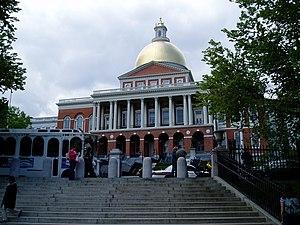
Boston [bɔstɔ̃] ou [bɔstɔn] est la capitale et la plus grande ville de l’État du Massachusetts et de la région de Nouvelle-Angleterre, dans le nord-est des États-Unis. La ville compte 673 184 habitants selon le bureau du recensement fédéral de 2016, et la zone métropolitaine de Boston-Cambridge-Quincy en concentre environ 4 628 910, ce qui fait d'elle la dixième agglomération des États-Unis. Elle constitue le nord de la mégalopole du Nord-Est des États-Unis, communément appelée BosWash, qui s'étend de Boston à Washington en passant par New York. La ville est traversée par le fleuve Charles, un fleuve côtier qui se jette dans le Boston Harbor, un estuaire au fond de la baie du Massachusetts sur les bords duquel la ville s'est construite. Centre économique et culturel de la Nouvelle-Angleterre, Boston est connu pour l'excellence de ses universités, notamment l'université Harvard et le Massachusetts Institute of Technology, situés dans la ville voisine de Cambridge.